Kaichi Uchida

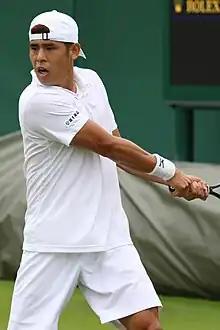
Uchida at the 2023 Wimbledon Championships

Uchida has a career high ATP singles ranking of world No. 147 achieved on 8 May 2023. He also has a career high ATP doubles ranking of No. 156 achieved on 16 June 2025.